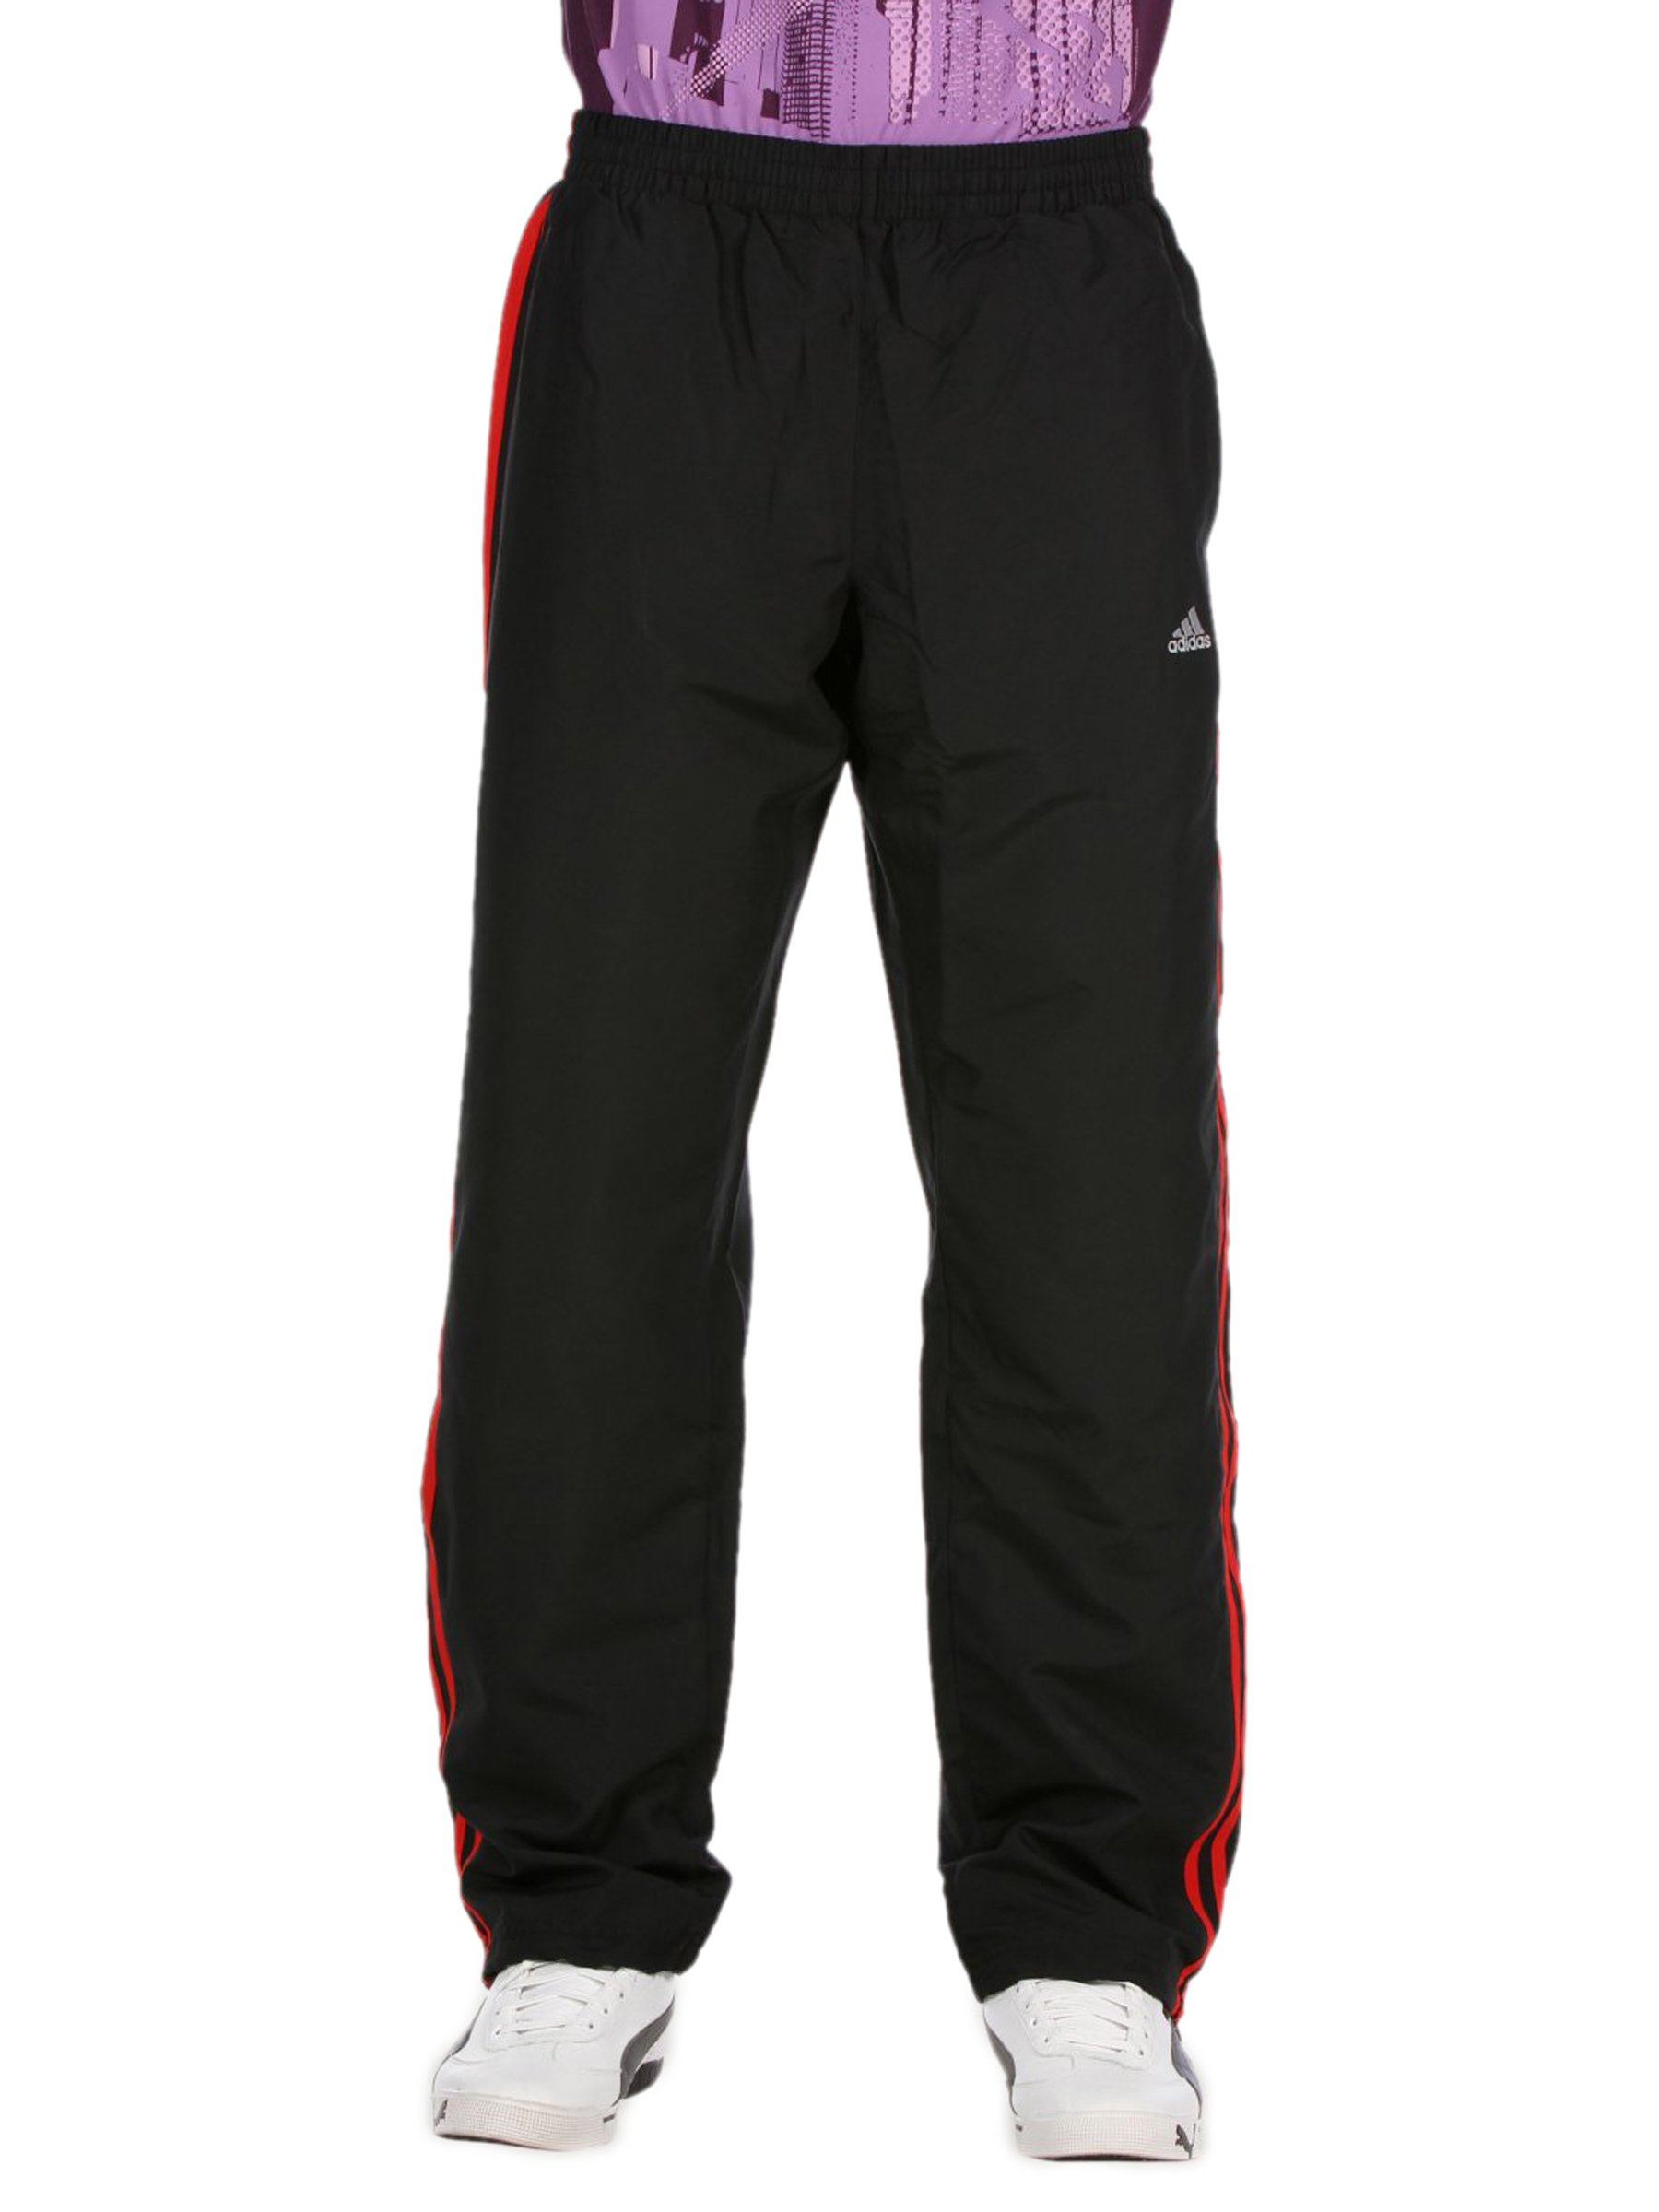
ADIDAS Men's Black Crest Track Pants
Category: Apparel / Bottomwear / Track Pants
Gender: Men
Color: Black
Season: Fall 2010
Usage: Sports